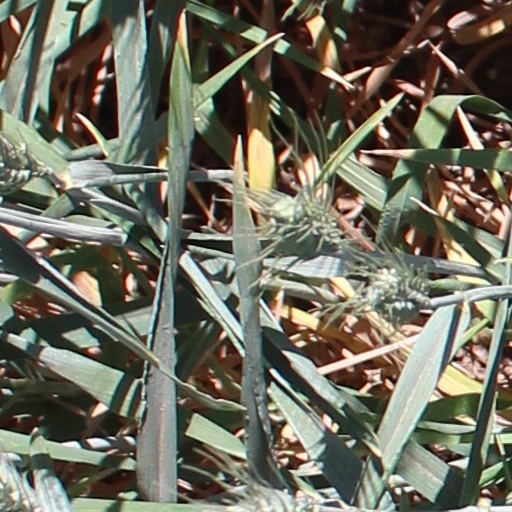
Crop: wheat